Lamérac

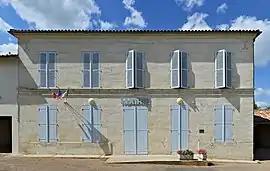
Town hall

Lamérac was a former commune in the Charente department in southwestern France. On 1 January 2016, it was merged into the new commune of Montmérac.